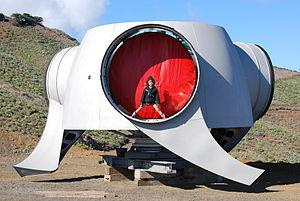
Une éolienne est un dispositif qui transforme l'énergie cinétique du vent en énergie mécanique, dite énergie éolienne, laquelle est ensuite le plus souvent transformée en énergie électrique. Les éoliennes produisant de l'électricité sont appelées aérogénérateurs, tandis que les éoliennes qui pompent directement de l'eau sont parfois dénommées éoliennes de pompage ou pompe à vent. Une forme ancienne d'éolienne est le moulin à vent.